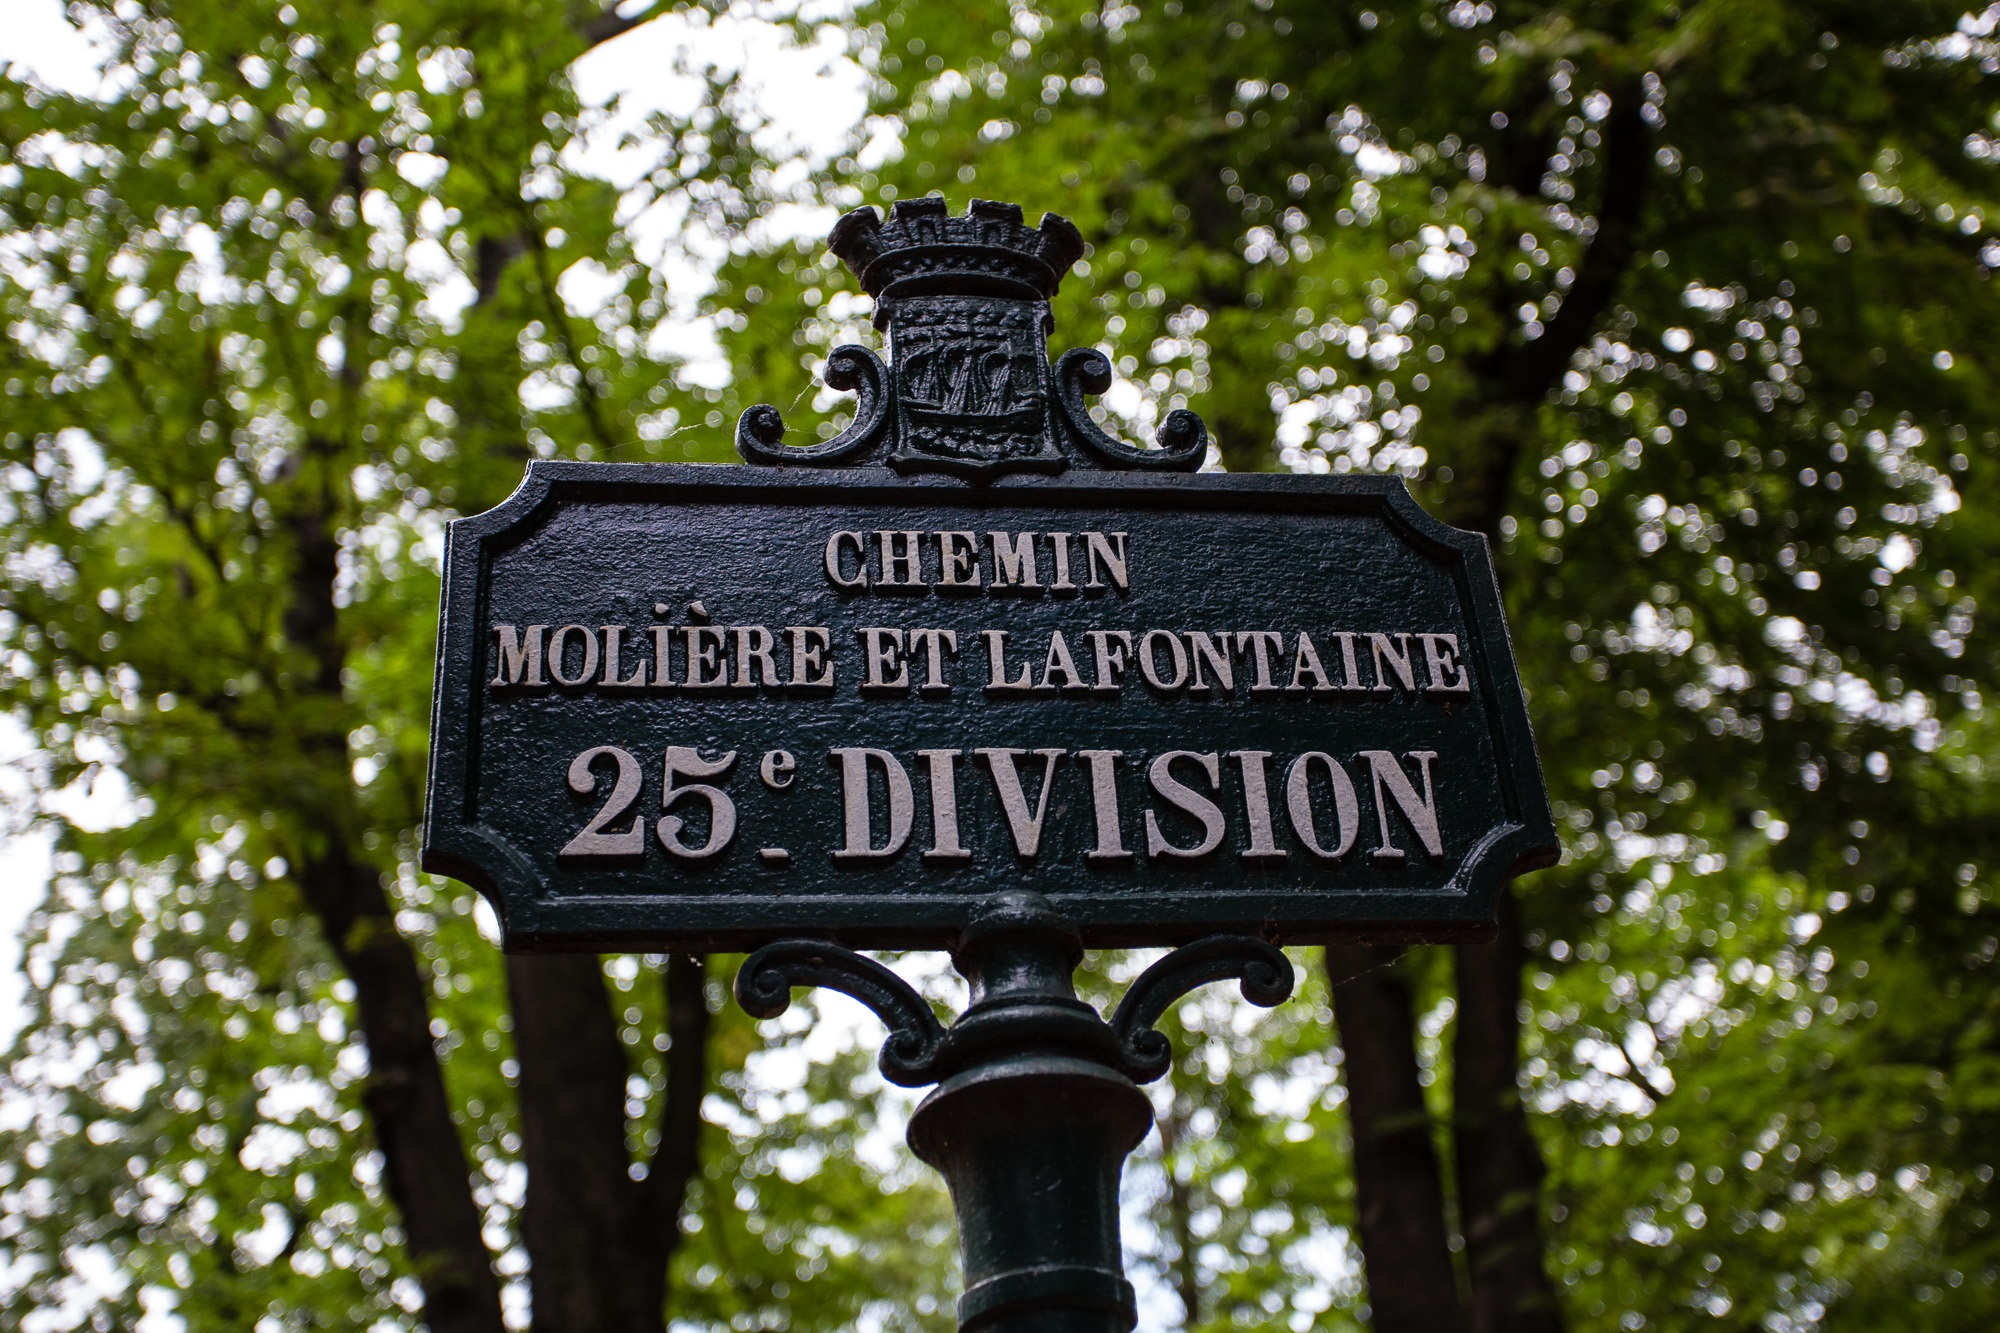
tree, grass, paris, monument, france, sign, landmark, street sign, cemetery, tourism, signage, label, memorial, headstone, history, parisian, p re lachaise, sign in paris